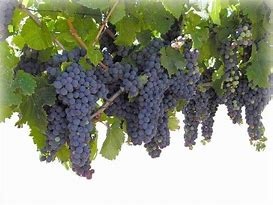
Label: grape